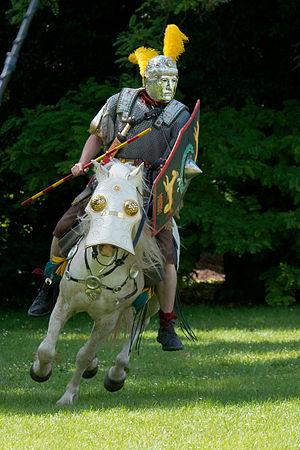
Les hippika gymnasia, sont un type de tournoi ou démonstrations rituelles effectuées par la cavalerie romaine afin de prouver leurs talents. Ils sont organisés sur un champ de démonstration situé à l'extérieur d'un fort, et consistent en exercices d'équitation et démonstration de manipulation d'armes telles que javelots ou lances. Les cavaliers et leurs montures portent des armures très élaborées et des casques réalisés spécialement pour ces exercices, ornés d'images issues de la mythologie romaine. Ces tournois répondent à plusieurs objectifs, notamment à améliorer les talents des cavaliers et le moral des troupes, et à impressionner les dignitaires et peuples conquis.